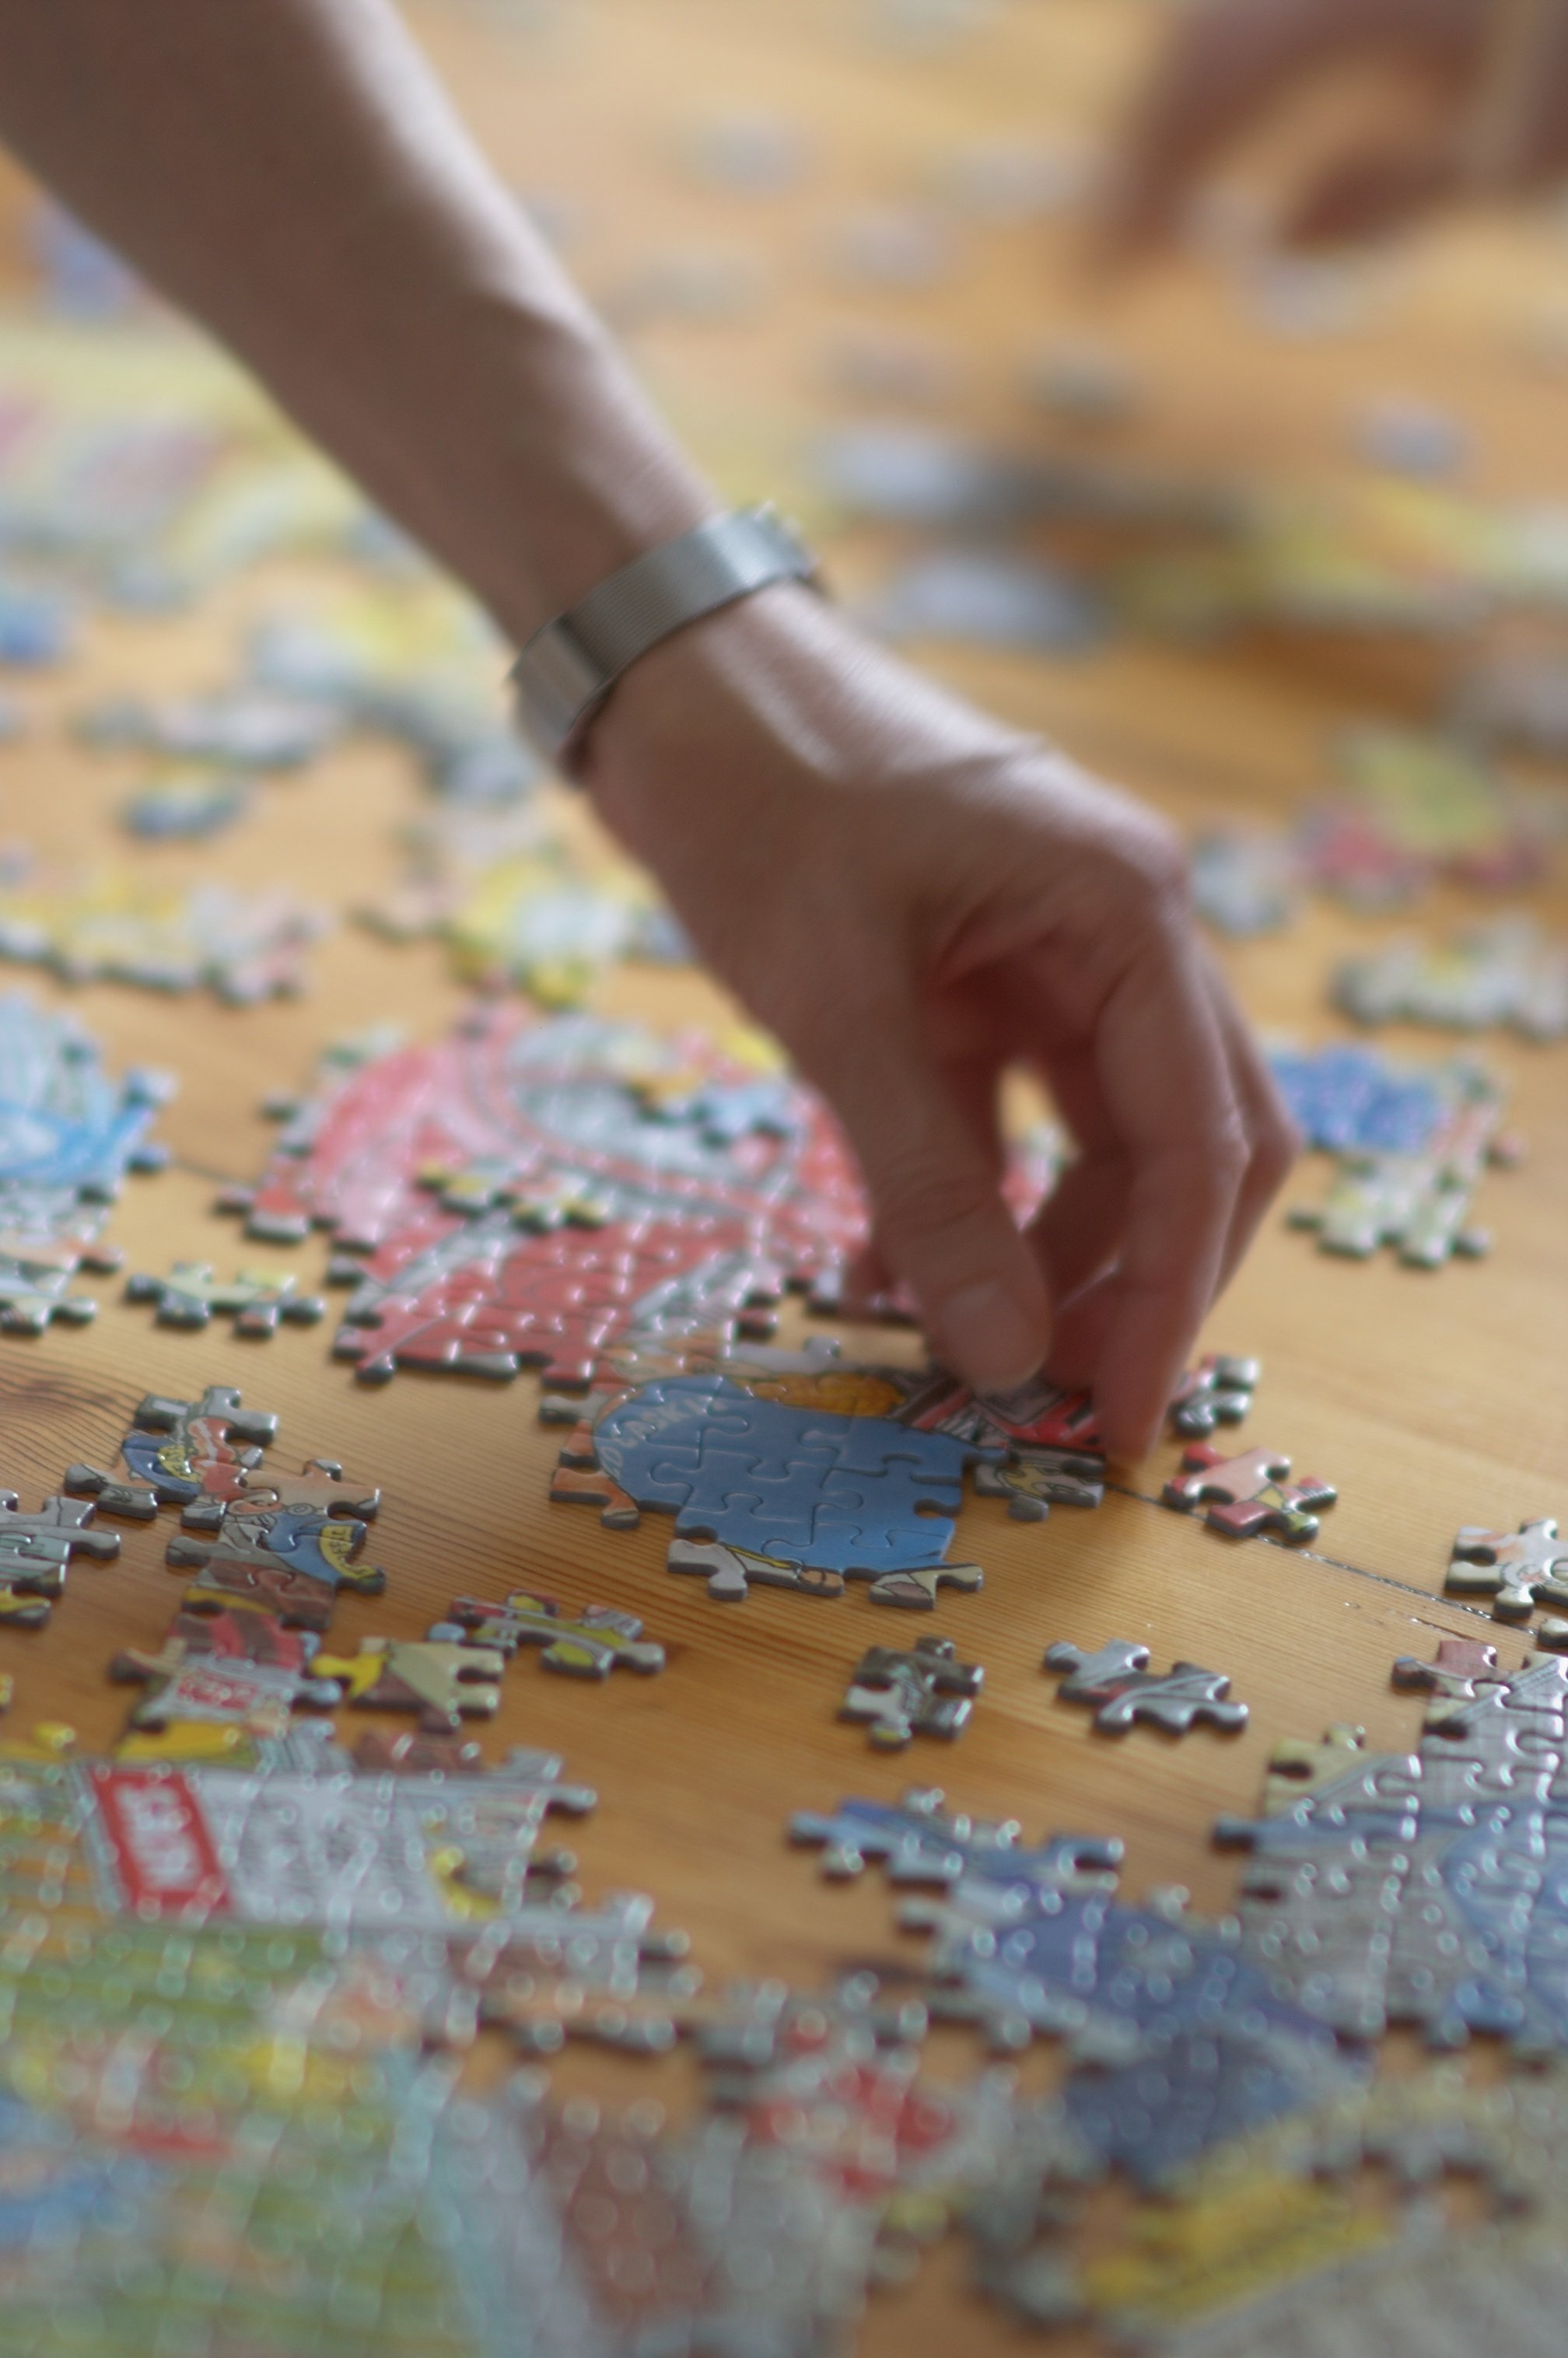
writing, hand, bokeh, play, color, art, rawtherapee, walimex, samyang, pentax, 85mm, bokehlicious, lenstagged, steffenzahn, k100d, justpentax, iamflickr, 85mmf14, walimex85mm, walimexpro8514if